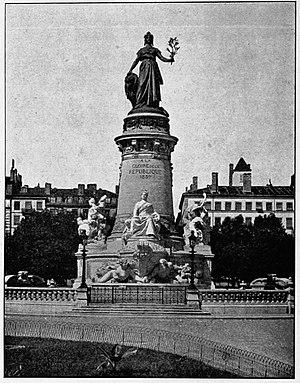
Statue de la République, place Carnot, en 1902.
La place Carnot est une place du 2ᵉ arrondissement de la ville de Lyon, située dans le quartier d'Ainay.